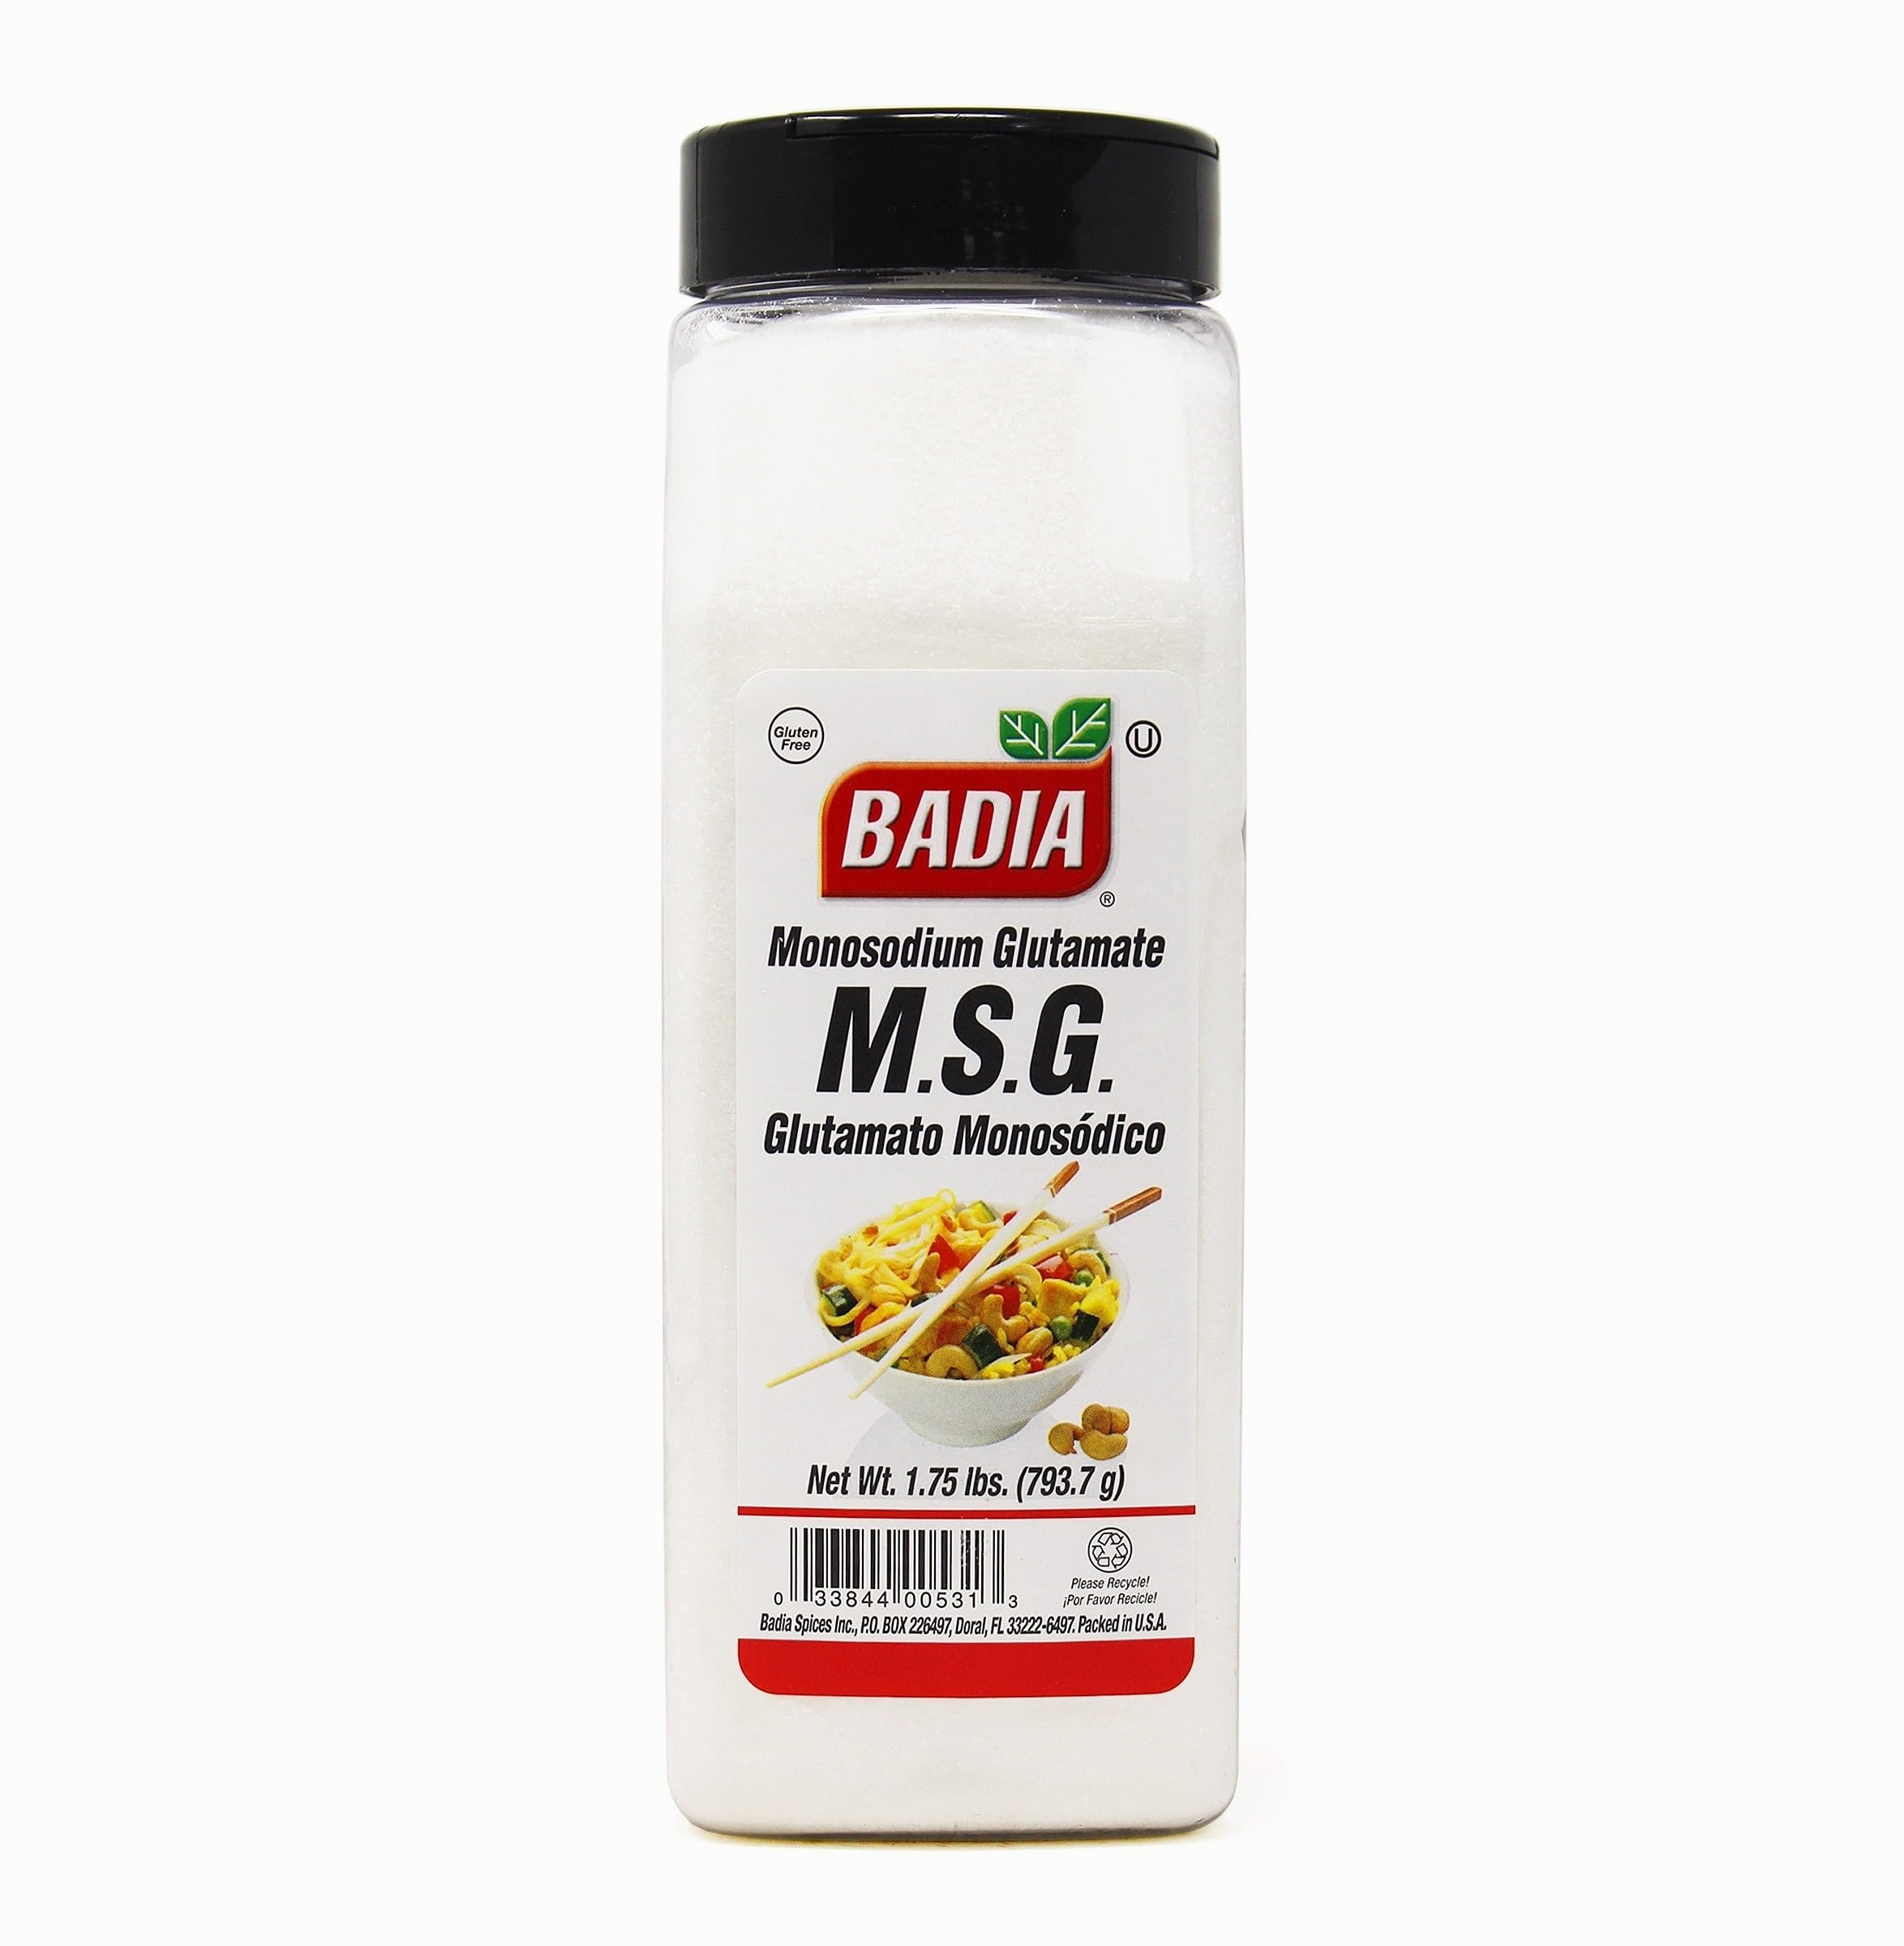
Item Name: Badia Msg, 1.75 Pound
Bullet Point: Badia Msg, 1.75 Pound
Value: 28.0
Unit: Ounce

Price: 14.21